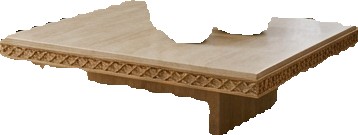
Surface category: table